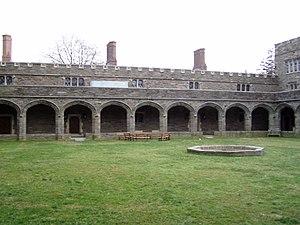
Amalie Emmy Noether est une mathématicienne allemande spécialiste d'algèbre abstraite et de physique théorique. Considérée par Albert Einstein comme « le génie mathématique créatif le plus considérable produit depuis que les femmes ont eu accès aux études supérieures », elle a révolutionné les théories des anneaux, des corps et des algèbres. En physique, le théorème de Noether explique le lien fondamental entre la symétrie et les lois de conservation et est considéré comme aussi important que la théorie de la relativité.